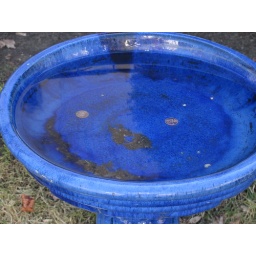
Bird bath in front of Prophet's house Belmont St.